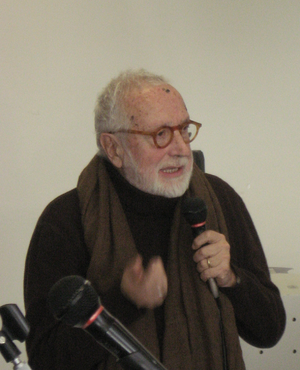
Andrea Branzi est un architecte et designer italien né à Florence le 30 novembre 1938.